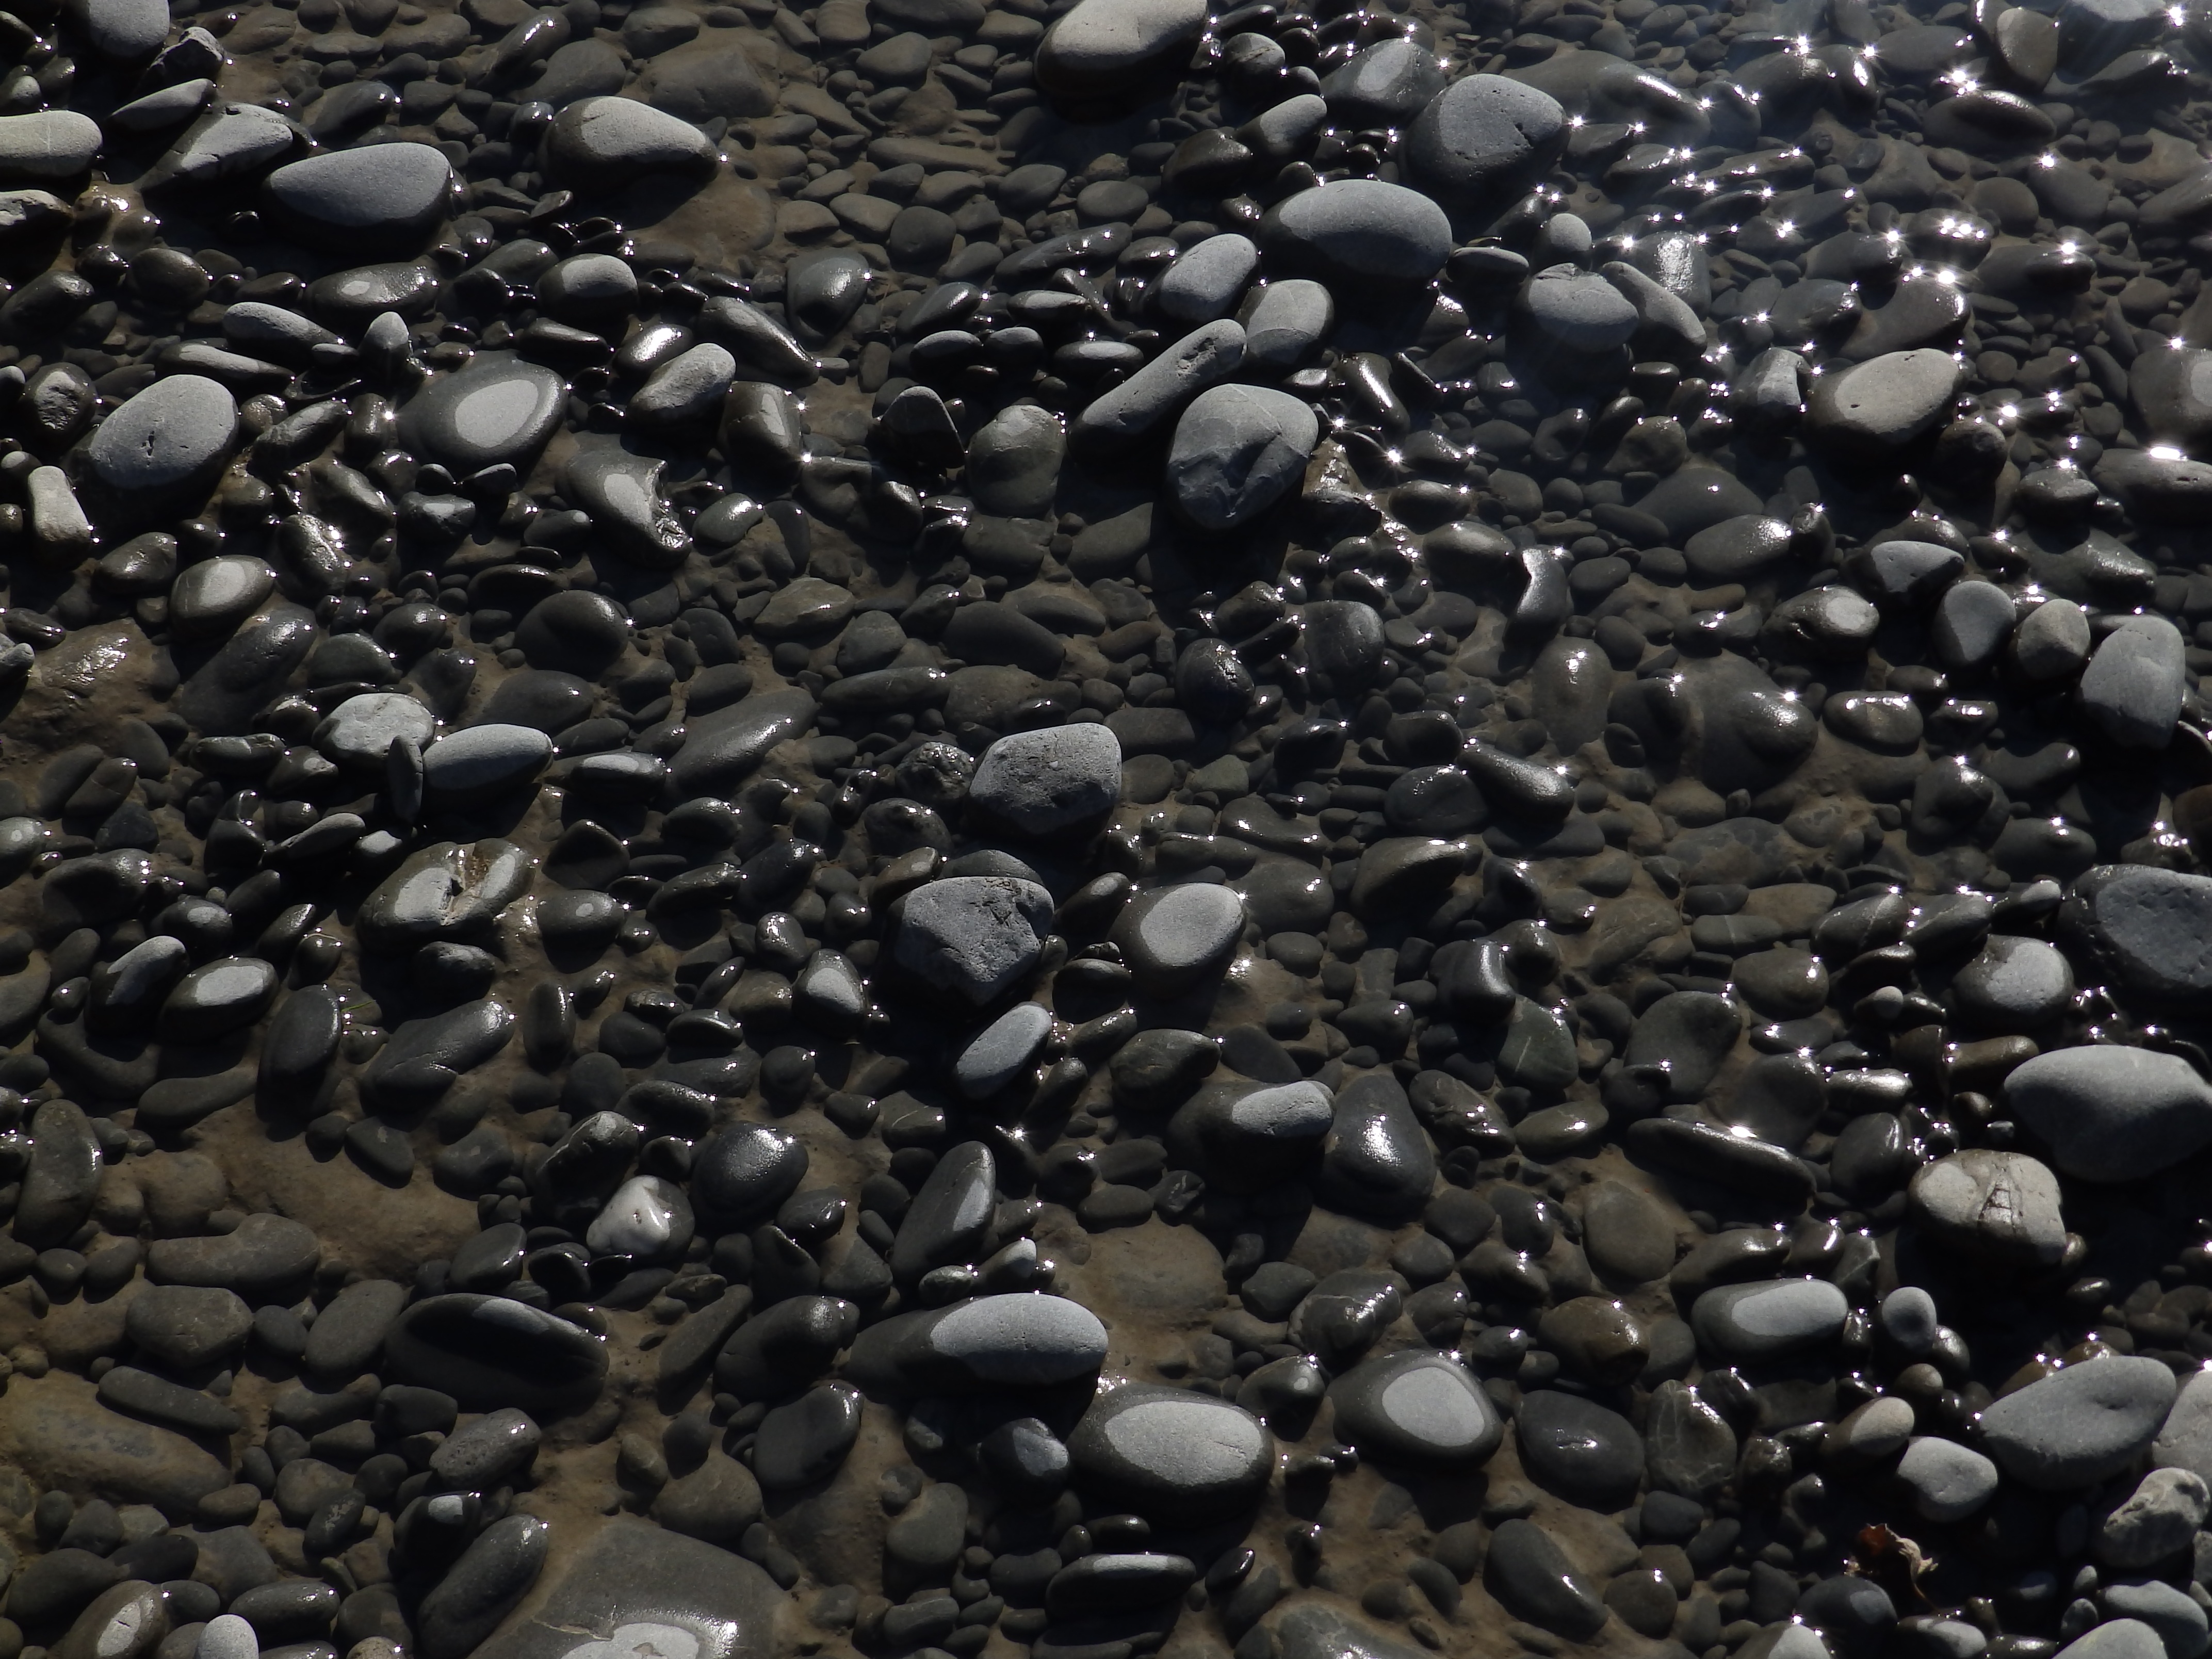
water, nature, sand, rock, river, asphalt, pebble, soil, material, rubble, gravel, new zealand, the stones